Early life of Pedro II of Brazil

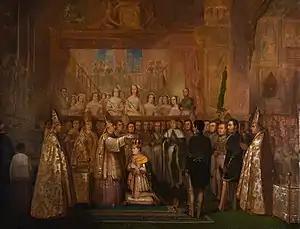
Coronation of Pedro II at age 15, 18 July 1841.

Great care was taken to guide him away from his father's example in matters related to education, character and personality. He would learn throughout his life to speak and write not only his native Portuguese, but also Latin, French, German, English, Italian, Spanish, Greek, Arabic, Hebrew, Sanskrit, Chinese, Occitan and a Tupi–Guarani language. His passion for reading allowed him to assimilate any information. Pedro II, was not a genius, although he was intelligent and possessed a facility for accumulating knowledge.